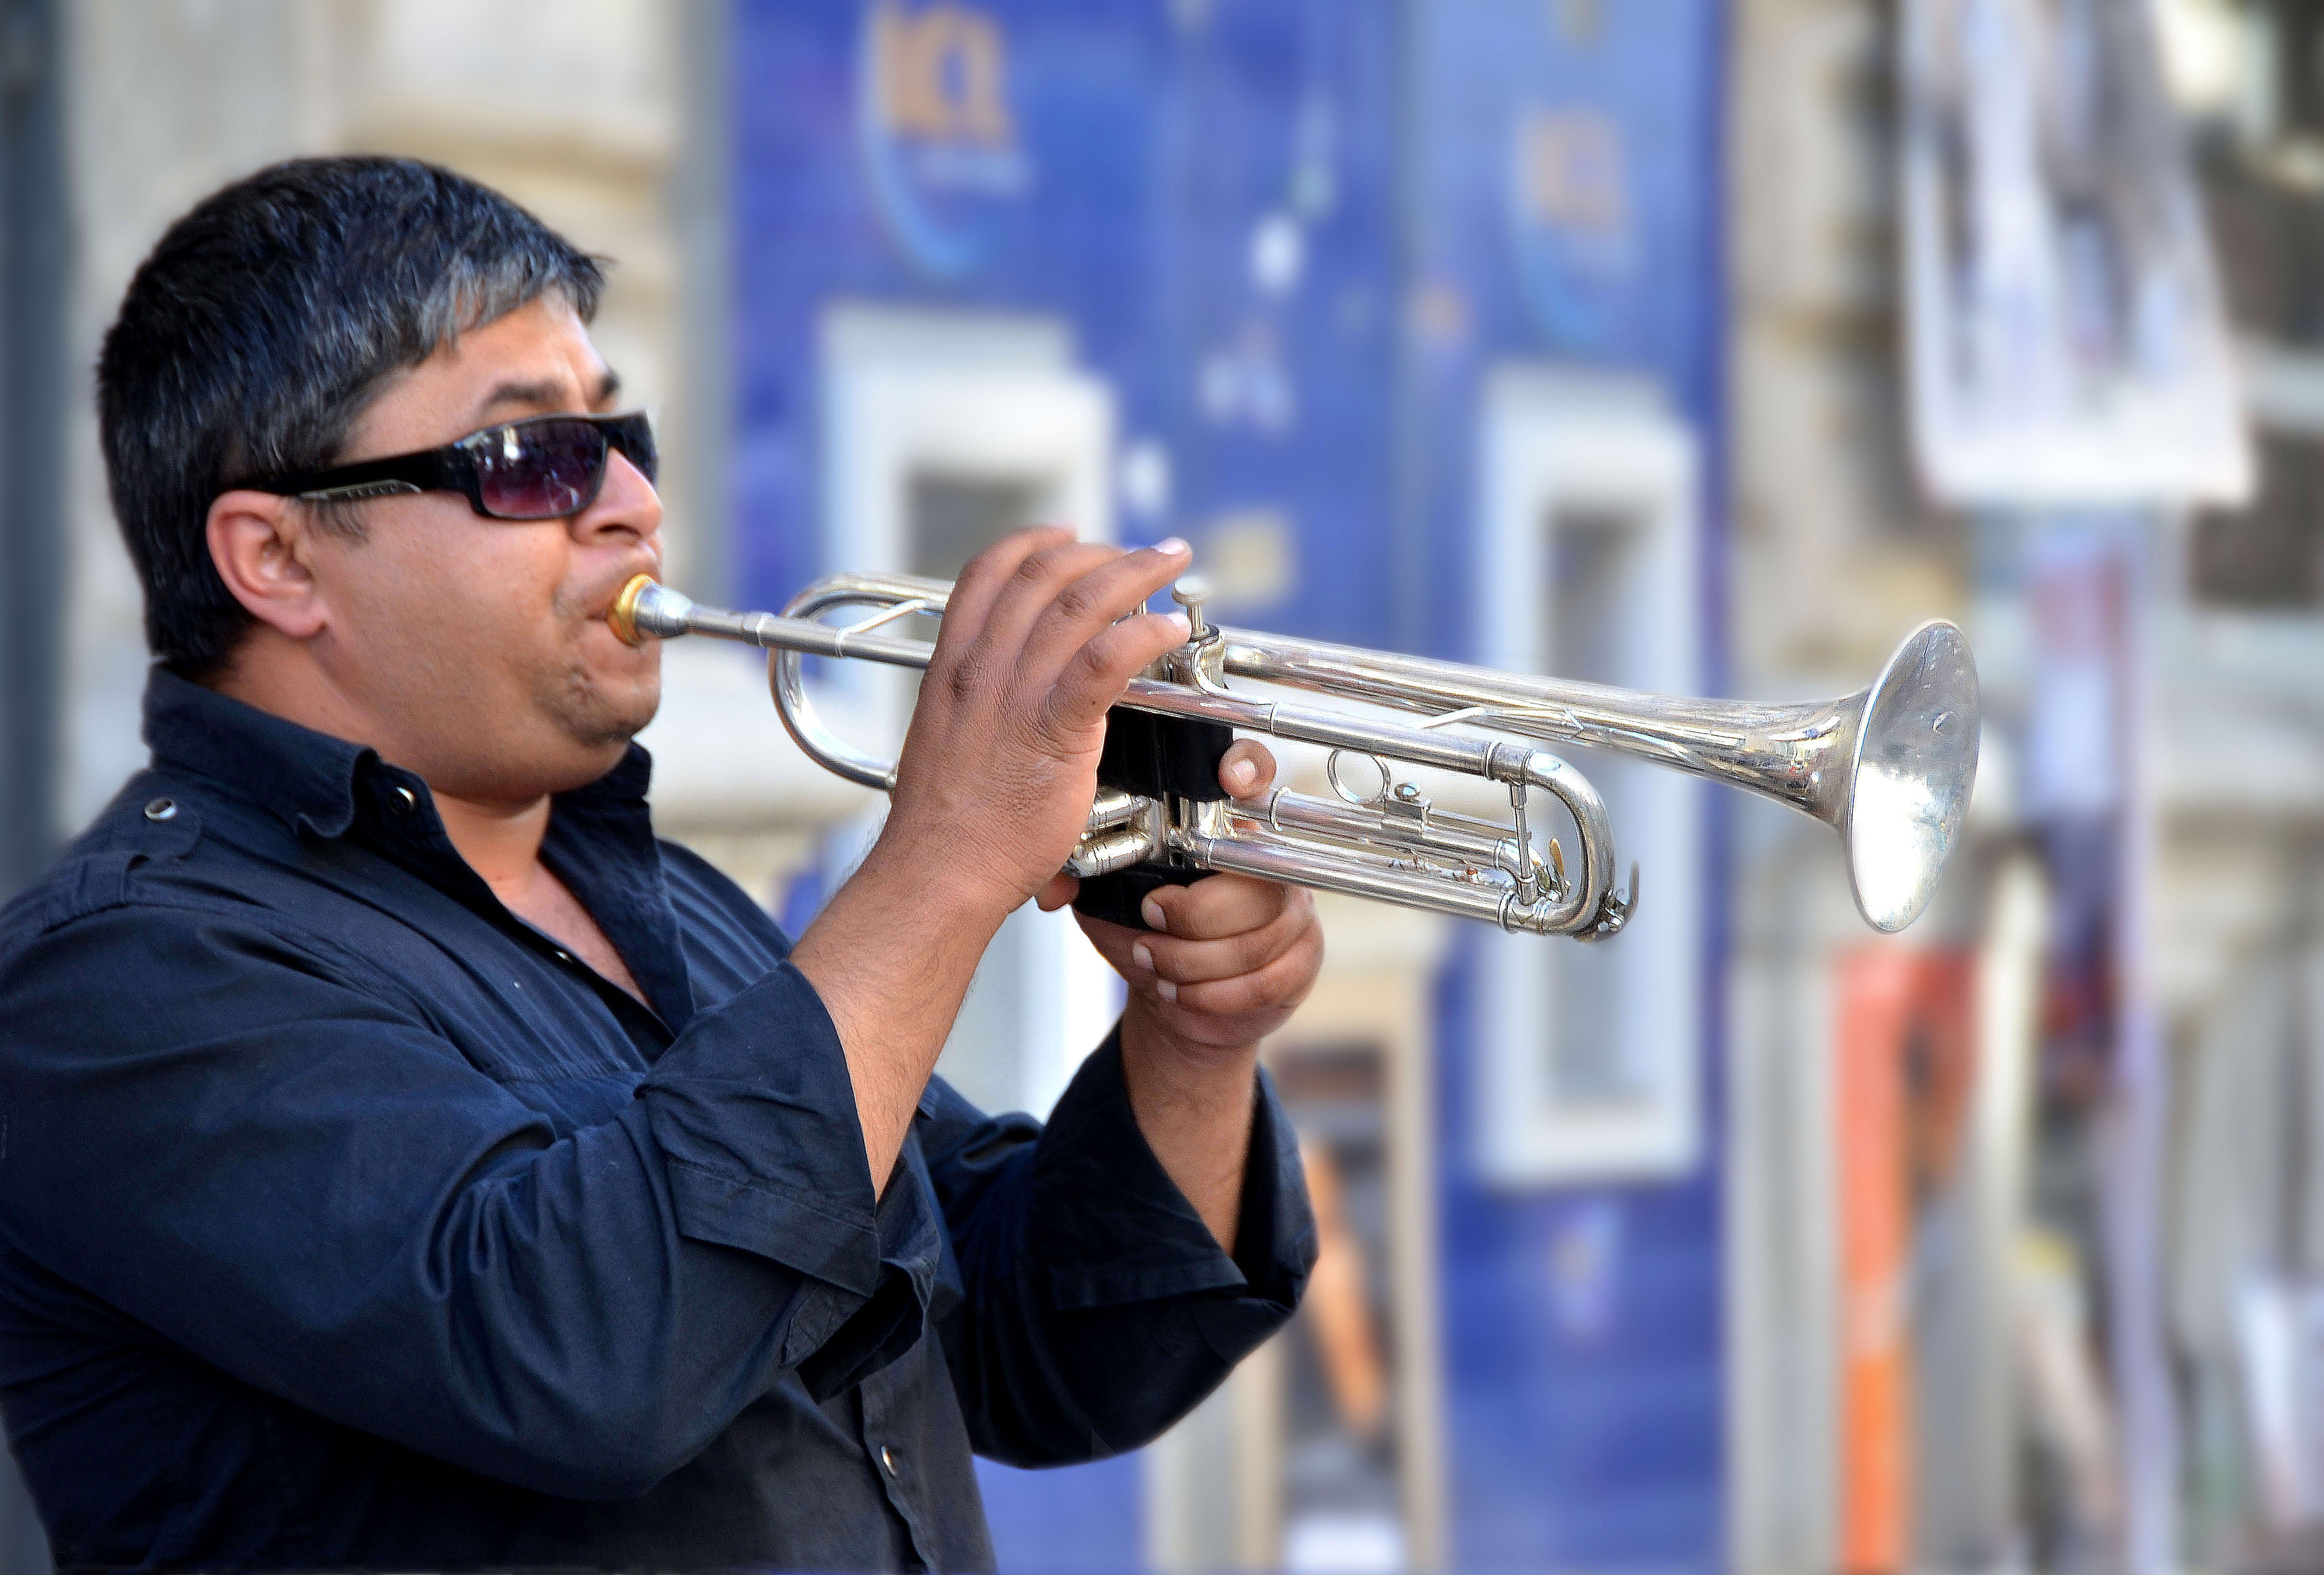
person, music, musician, musical instrument, jazz, singing, trumpet, brass instrument, street show